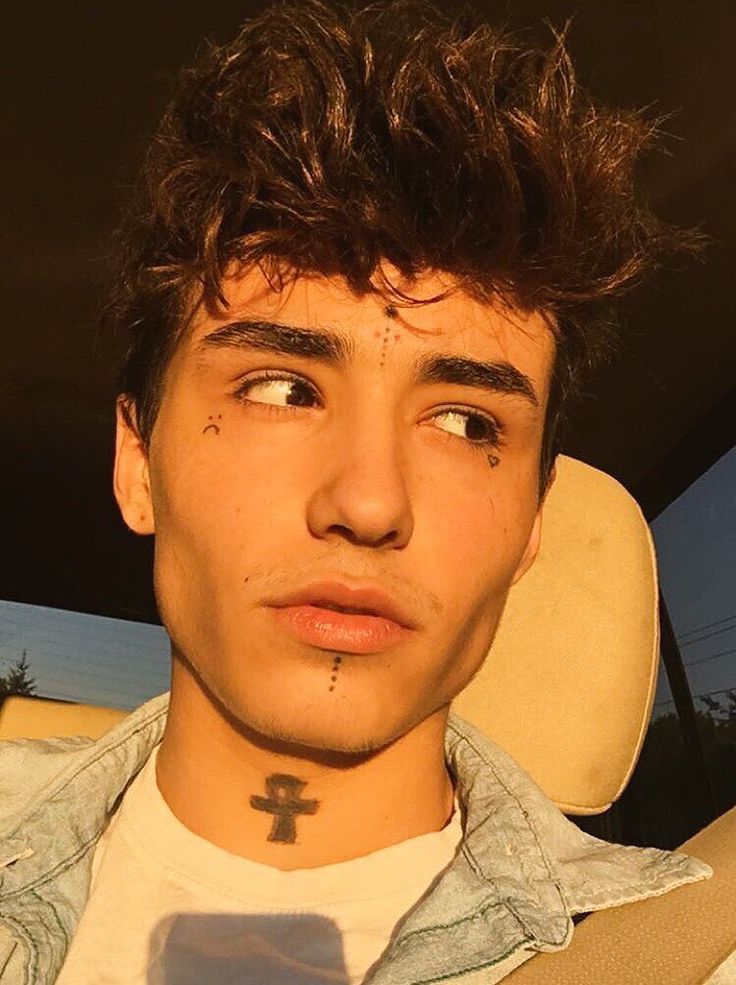
Label: Colored